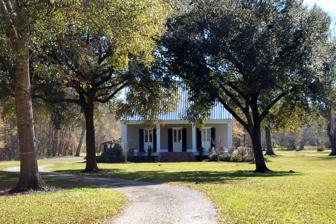
Building: Zephirin Toups Sr. House
Country: United States of America
Year built: 1866
Historic house in Louisiana, United States United States historic place Zephirin Toups Sr. House U.S. National Register of Historic Places Show map of Louisiana Show map of the United States Location Along Bayou Blue Bypass Road, about 5.9 miles (9.5 km) southeast of Thibodaux, Louisiana Coordinates 29°43′26″N 90°46′14″W / 29.72391°N 90.77046°W / 29.72391; -90.77046 Area 1 acre (0.40 ha) Built 1866 Architectural style French Creole , Greek Revival MPS Louisiana's French Creole Architecture MPS NRHP reference No. 93000820 Added to NRHP August 12, 1993 Zephirin Toups Sr. House is a historic house located along Bayou Blue Bypass Road, about 5.9 miles (9.5 km) southeast of Thibodaux, Louisiana . Built in 1866, the house is a 1 + 1 ⁄ 2 -story frame residence in French Creole style with some Greek Revival decorative details. The house was originally located along Bayou Lafourche , on LA 308 , between Thibodaux and Raceland . The house was threatened with demolition in 1974, was purchased by a descendant of Zephirin Toups and moved to its present location. The house was added to the National Register of Historic Places on August 12, 1993. See also National Register of Historic Places listings in Lafourche Parish, Louisiana References